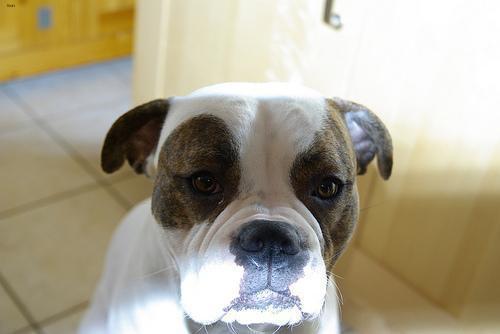
american bulldog